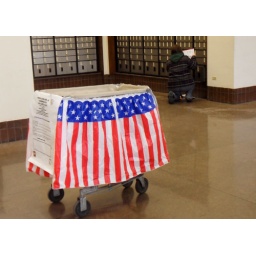
A woman in the process of emptying a post office box at the post office in La Crosse, Wisconsin.